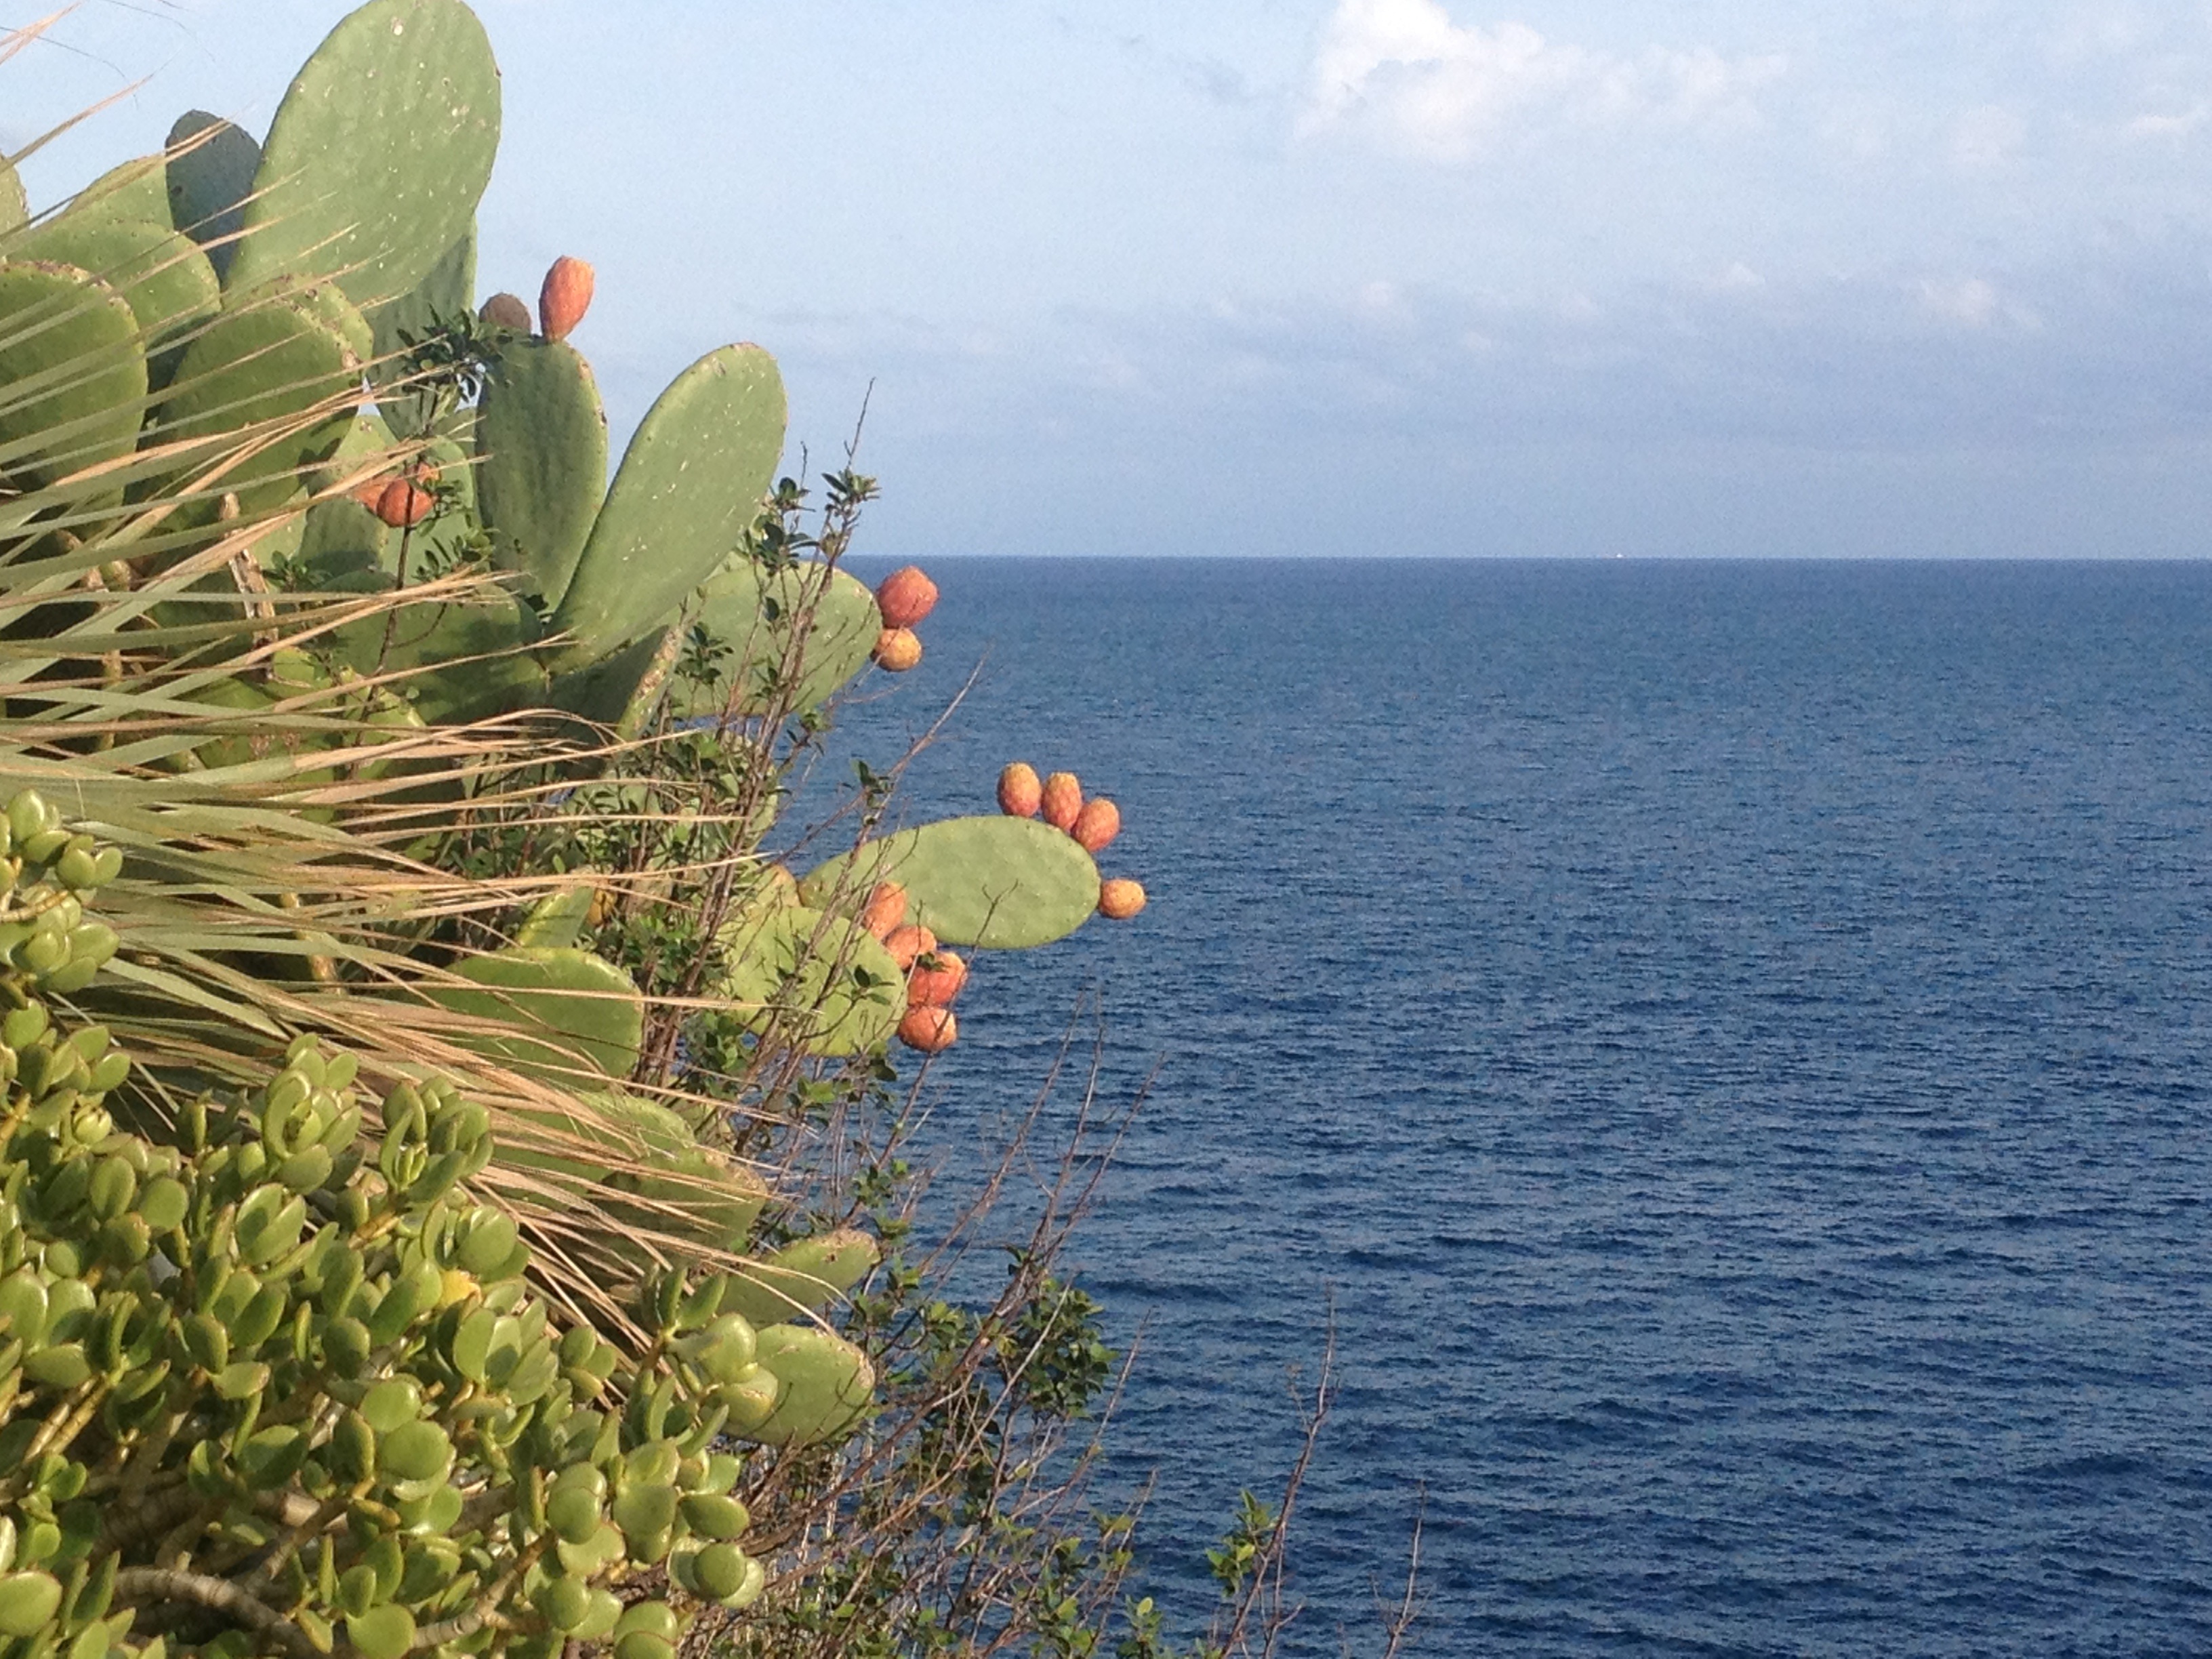
beach, sea, coast, flower, lake, cliff, bay, terrain, fig, cape, prickly pears